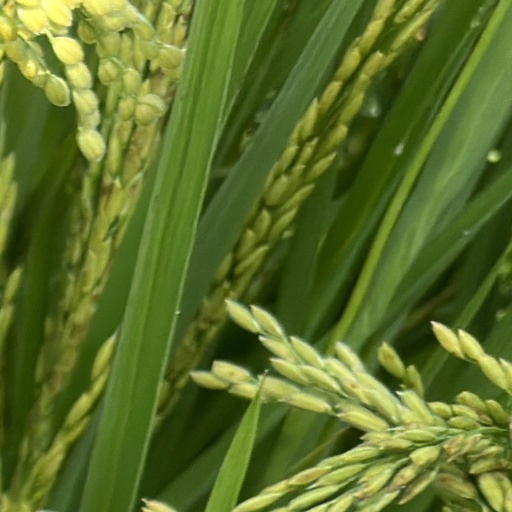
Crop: rice